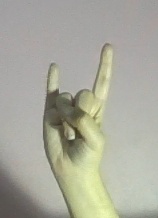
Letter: la